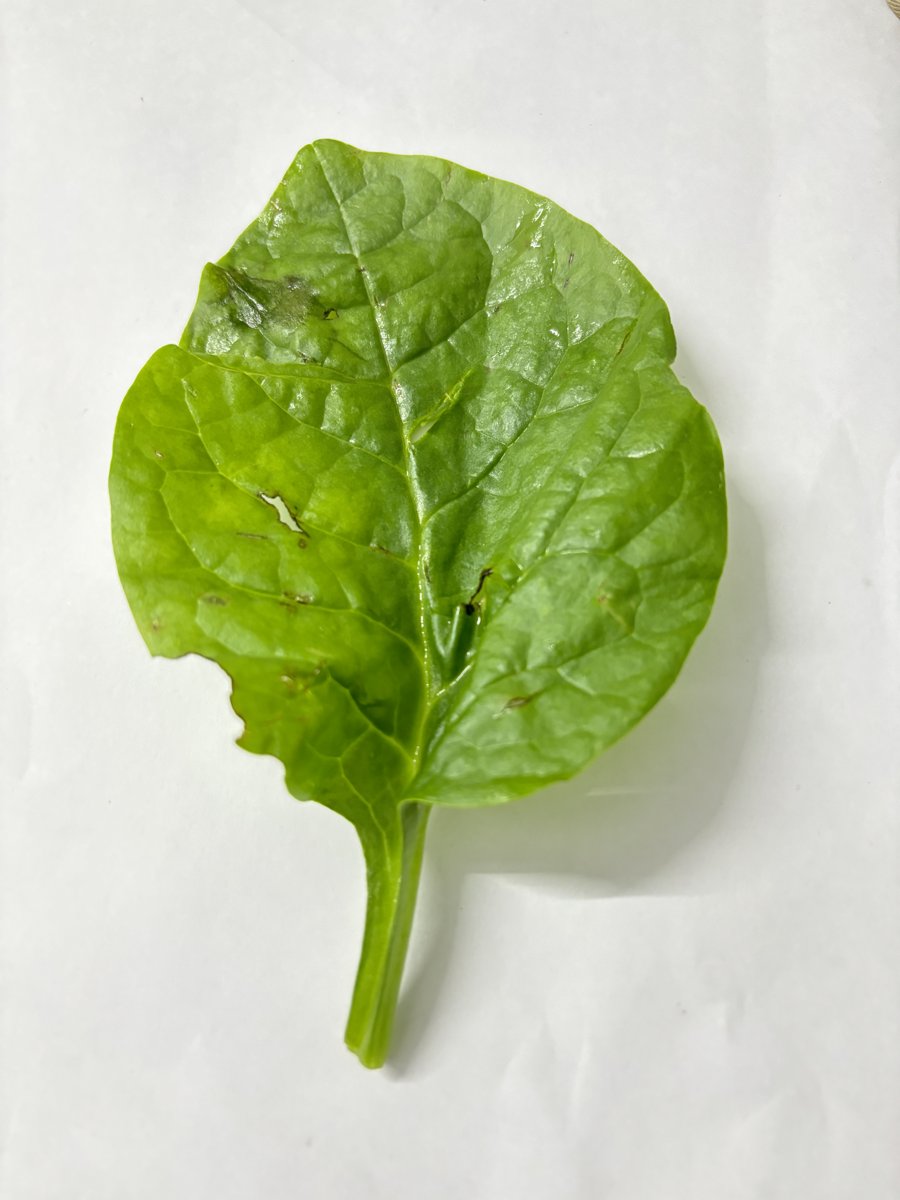
Label: Pest-Damage